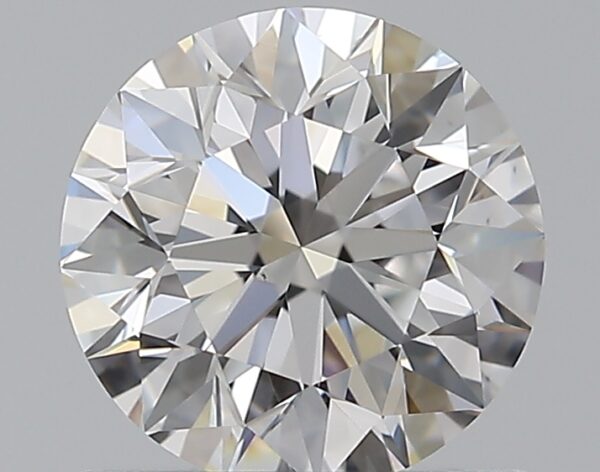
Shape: round
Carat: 1
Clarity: VS2
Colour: E
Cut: EX
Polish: EX
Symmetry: EX
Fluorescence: N
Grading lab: GIA
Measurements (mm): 6.31 x 6.36 x 4.02